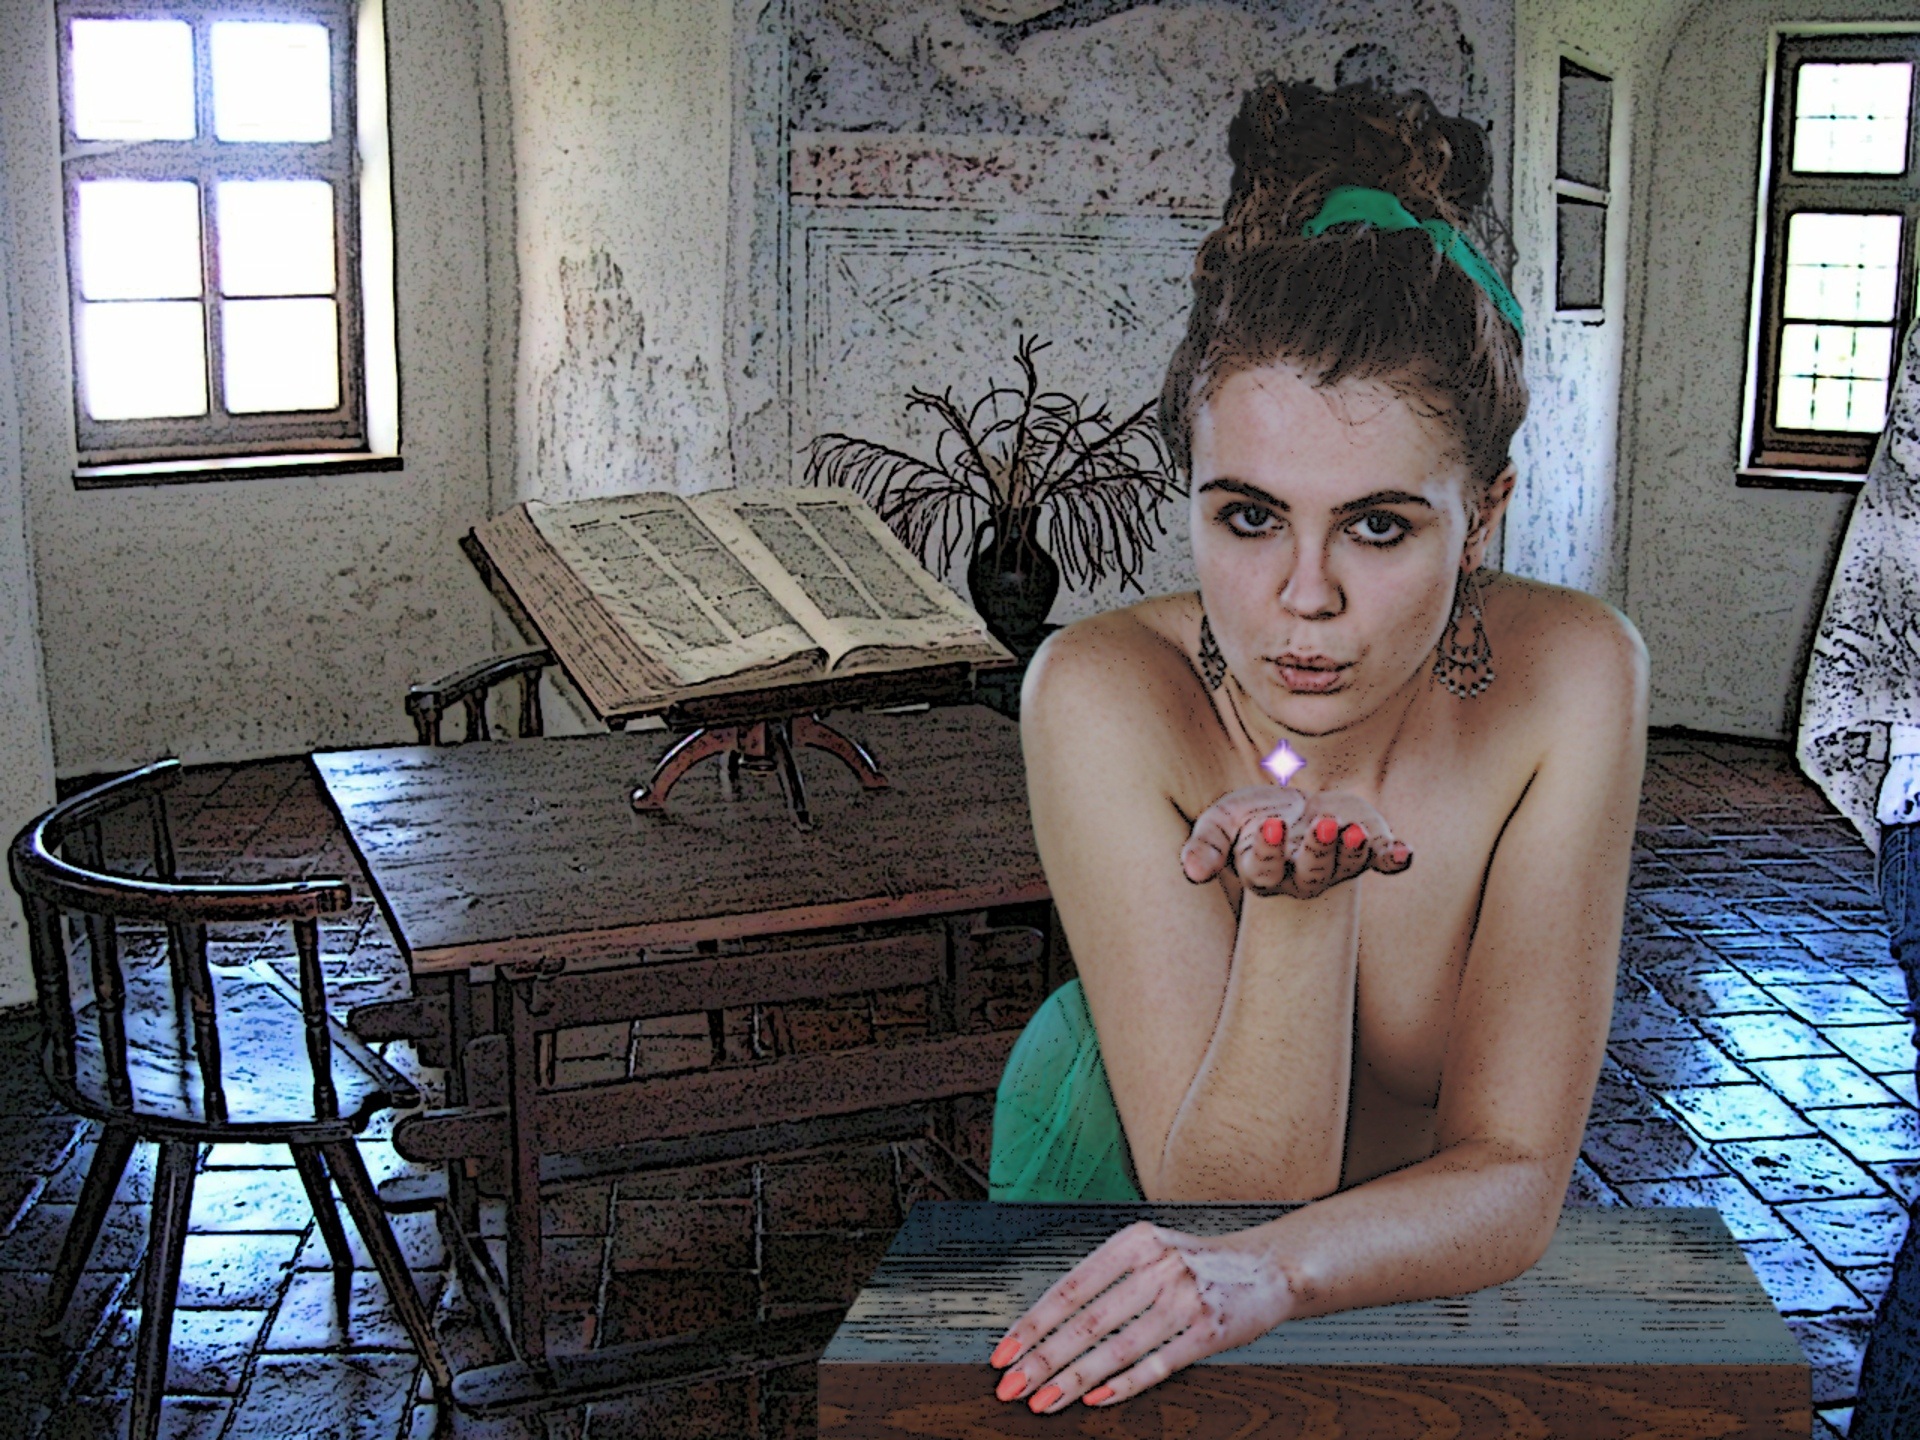
desk, book, person, woman, sitting, room, beauty, image, fantasy, magic, witch, magician, spell, mysticism, sorcery, photo shoot, witchcraft, sorceress, enchant, human positions